History of guerrilla warfare

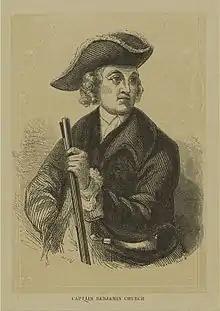
Colonel Benjamin Church (1639–1718) from the Plymouth Colony, father of Unconventional warfare, American Ranging, and Rangers

Major Benjamin Church, New Englanders learned guerilla tactics through Native warfare and also had been adopting Indian scouting and raiding tactics since King Philip's War. Throughout the four French and Indian Wars, starting in the late 17th century Canadiens, the Wabanaki Confederacy, and some Acadians brought La Petite Guerre to the New England Colonies and the Ohio Valley. In present-day Maine, Father Sébastien Rale led the Wabanaki Confederacy in a petite guerre along the New England/ Acadia border. A generation later, in Nova Scotia, Father Jean-Louis Le Loutre led the Mi'kmaq and the Acadians in a petite guerre behind Anglo-American lines in the lead up to the last French and Indian War.